The Seekers

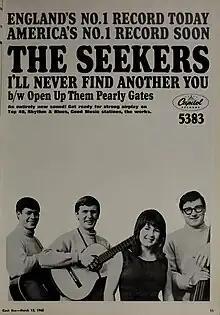
"Cashbox" advertisement, March 13, 1965

The Seekers achieved their first success in the United States in 1965 with their gospel hit "I'll Never Find Another You" reaching peaks of No. 4 for pop and No. 2 for easy listening on "Billboard" magazine charts. They followed "I'll Never Find Another You" with the protest song, "What Have They Done to the Rain?" in February 1965, which did not chart in the Top 40.